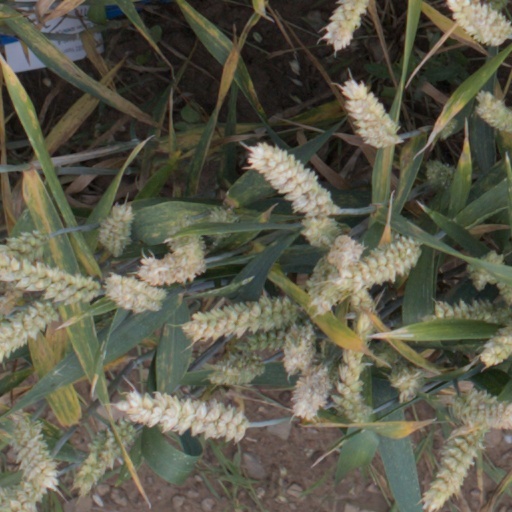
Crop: wheat